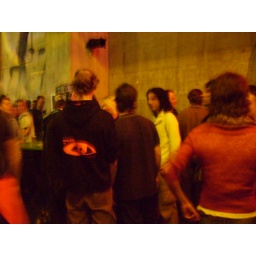
Een dag-excursie, georganiseerd door Cheops, in het (uiteindelijk niet zo) zonnige zuiden van Nederland: Eindhoven!